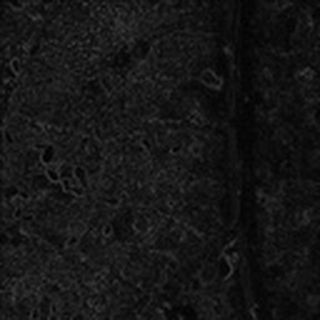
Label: cotton_aphids